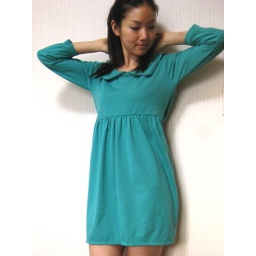
peter pan collar dress in pastel green 3